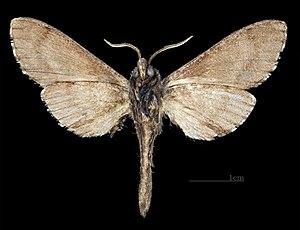
L'espèce Lapara coniferarum regroupe des insectes lépidoptères de la famille des Sphingidae, de la sous-famille des Sphinginae, de la tribu des Sphingini et du genre Lapara.